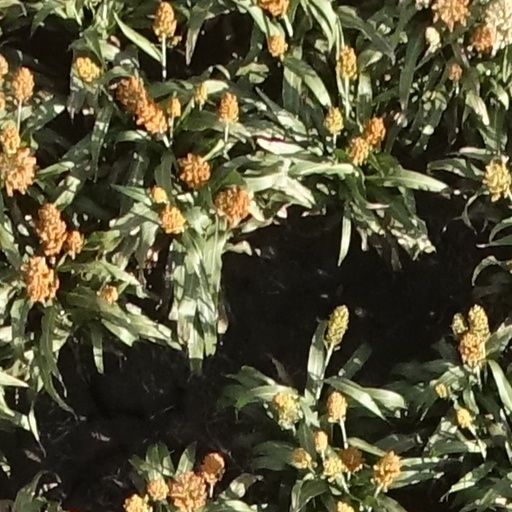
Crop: sorghum